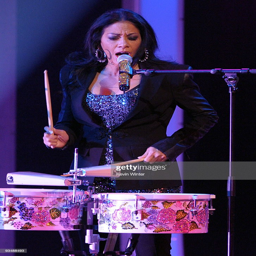
latin pop artist performs onstage .